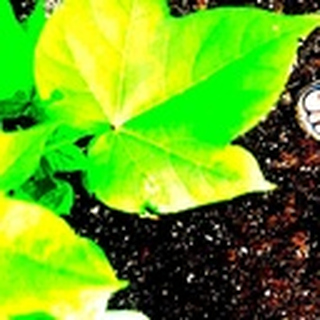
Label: healthy_cotton